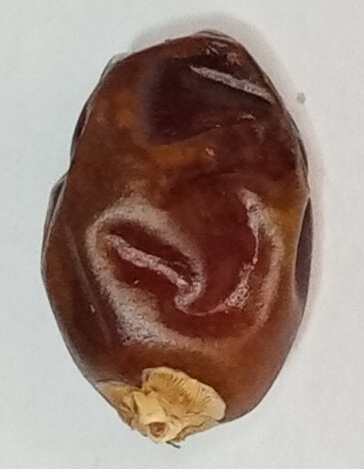
Variety: aseel
Size: small
Grade: grade-1